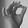
ASL letter: F